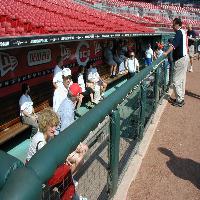
Weather: sun or clear